Édouard Verreaux

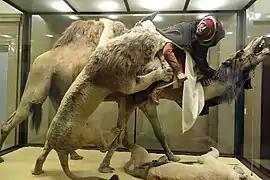
"Lion Attacking a Dromedary" in 2018

Verreaux designed and constructed the orientalist taxidermy diorama "Lion Attacking a Dromedary" for the Paris Exposition of 1867, where it won a gold medal. After the exposition, it was sold to the American Museum of Natural History, who exhibited it at the 1876 Centennial Exposition. The diorama was sold to the Carnegie Museum of Natural History in 1898, where it was displayed until its removal in 2020. The museum cited the work's lack of cultural accuracy and concerns raised by the Black Lives Matter movement as the reasons for the removal. In 2021, the diorama was put back on display at the Pittsburgh museum.